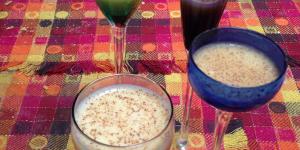
sabajon colombiano